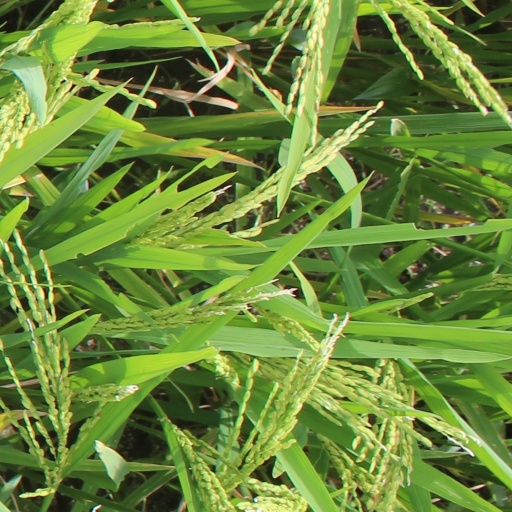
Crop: rice